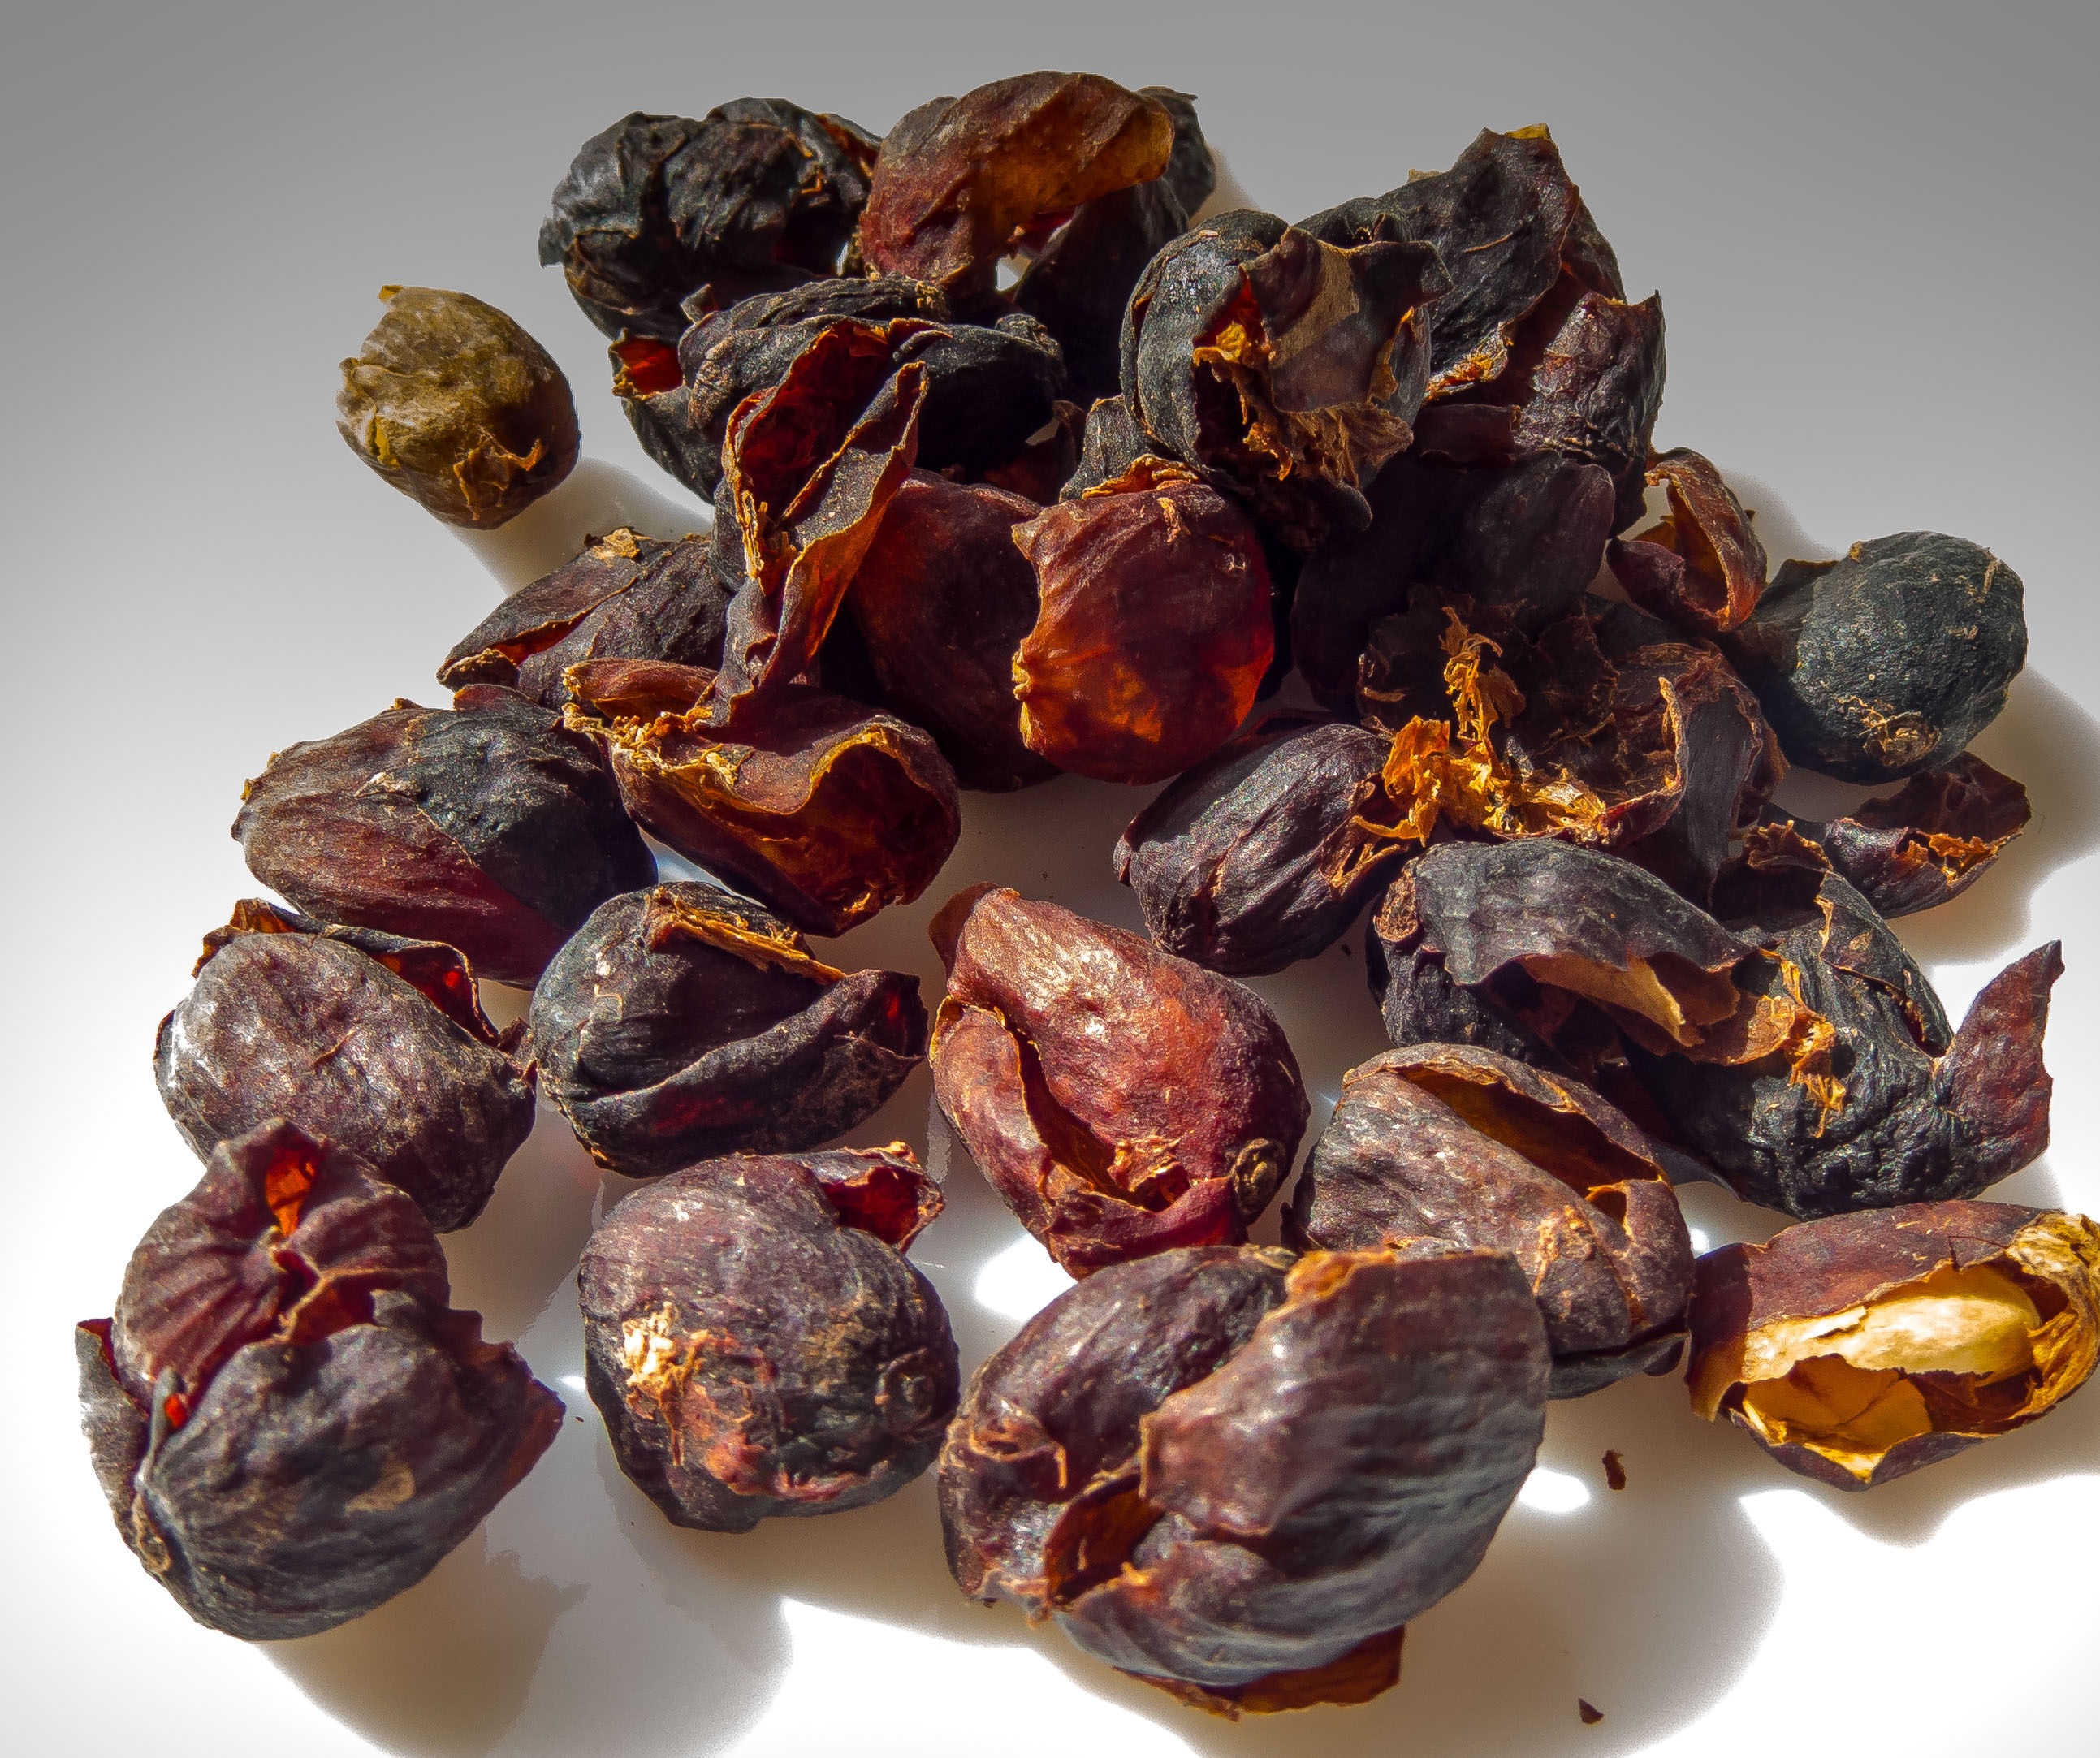
coffee, plant, fruit, food, produce, jewellery, peel, auriculariales, coffea, amber, gemstone, skins, date palm, fashion accessory, auriculariaceae